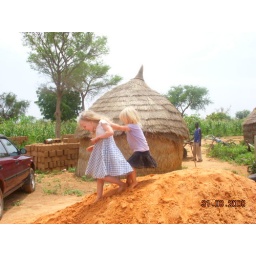
The girls play in the sand wherever we go!